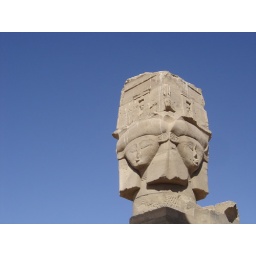
Really like the blue sky in this one